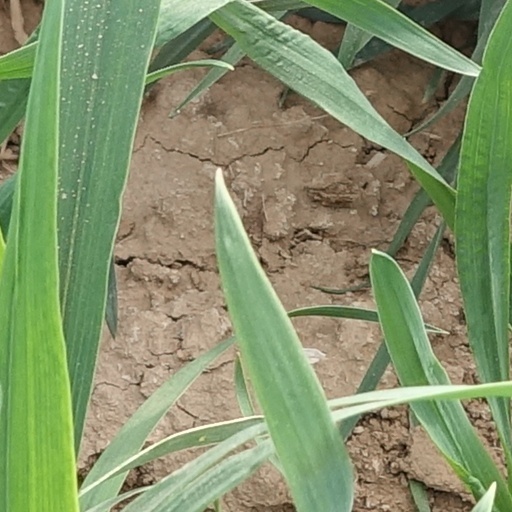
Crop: wheat